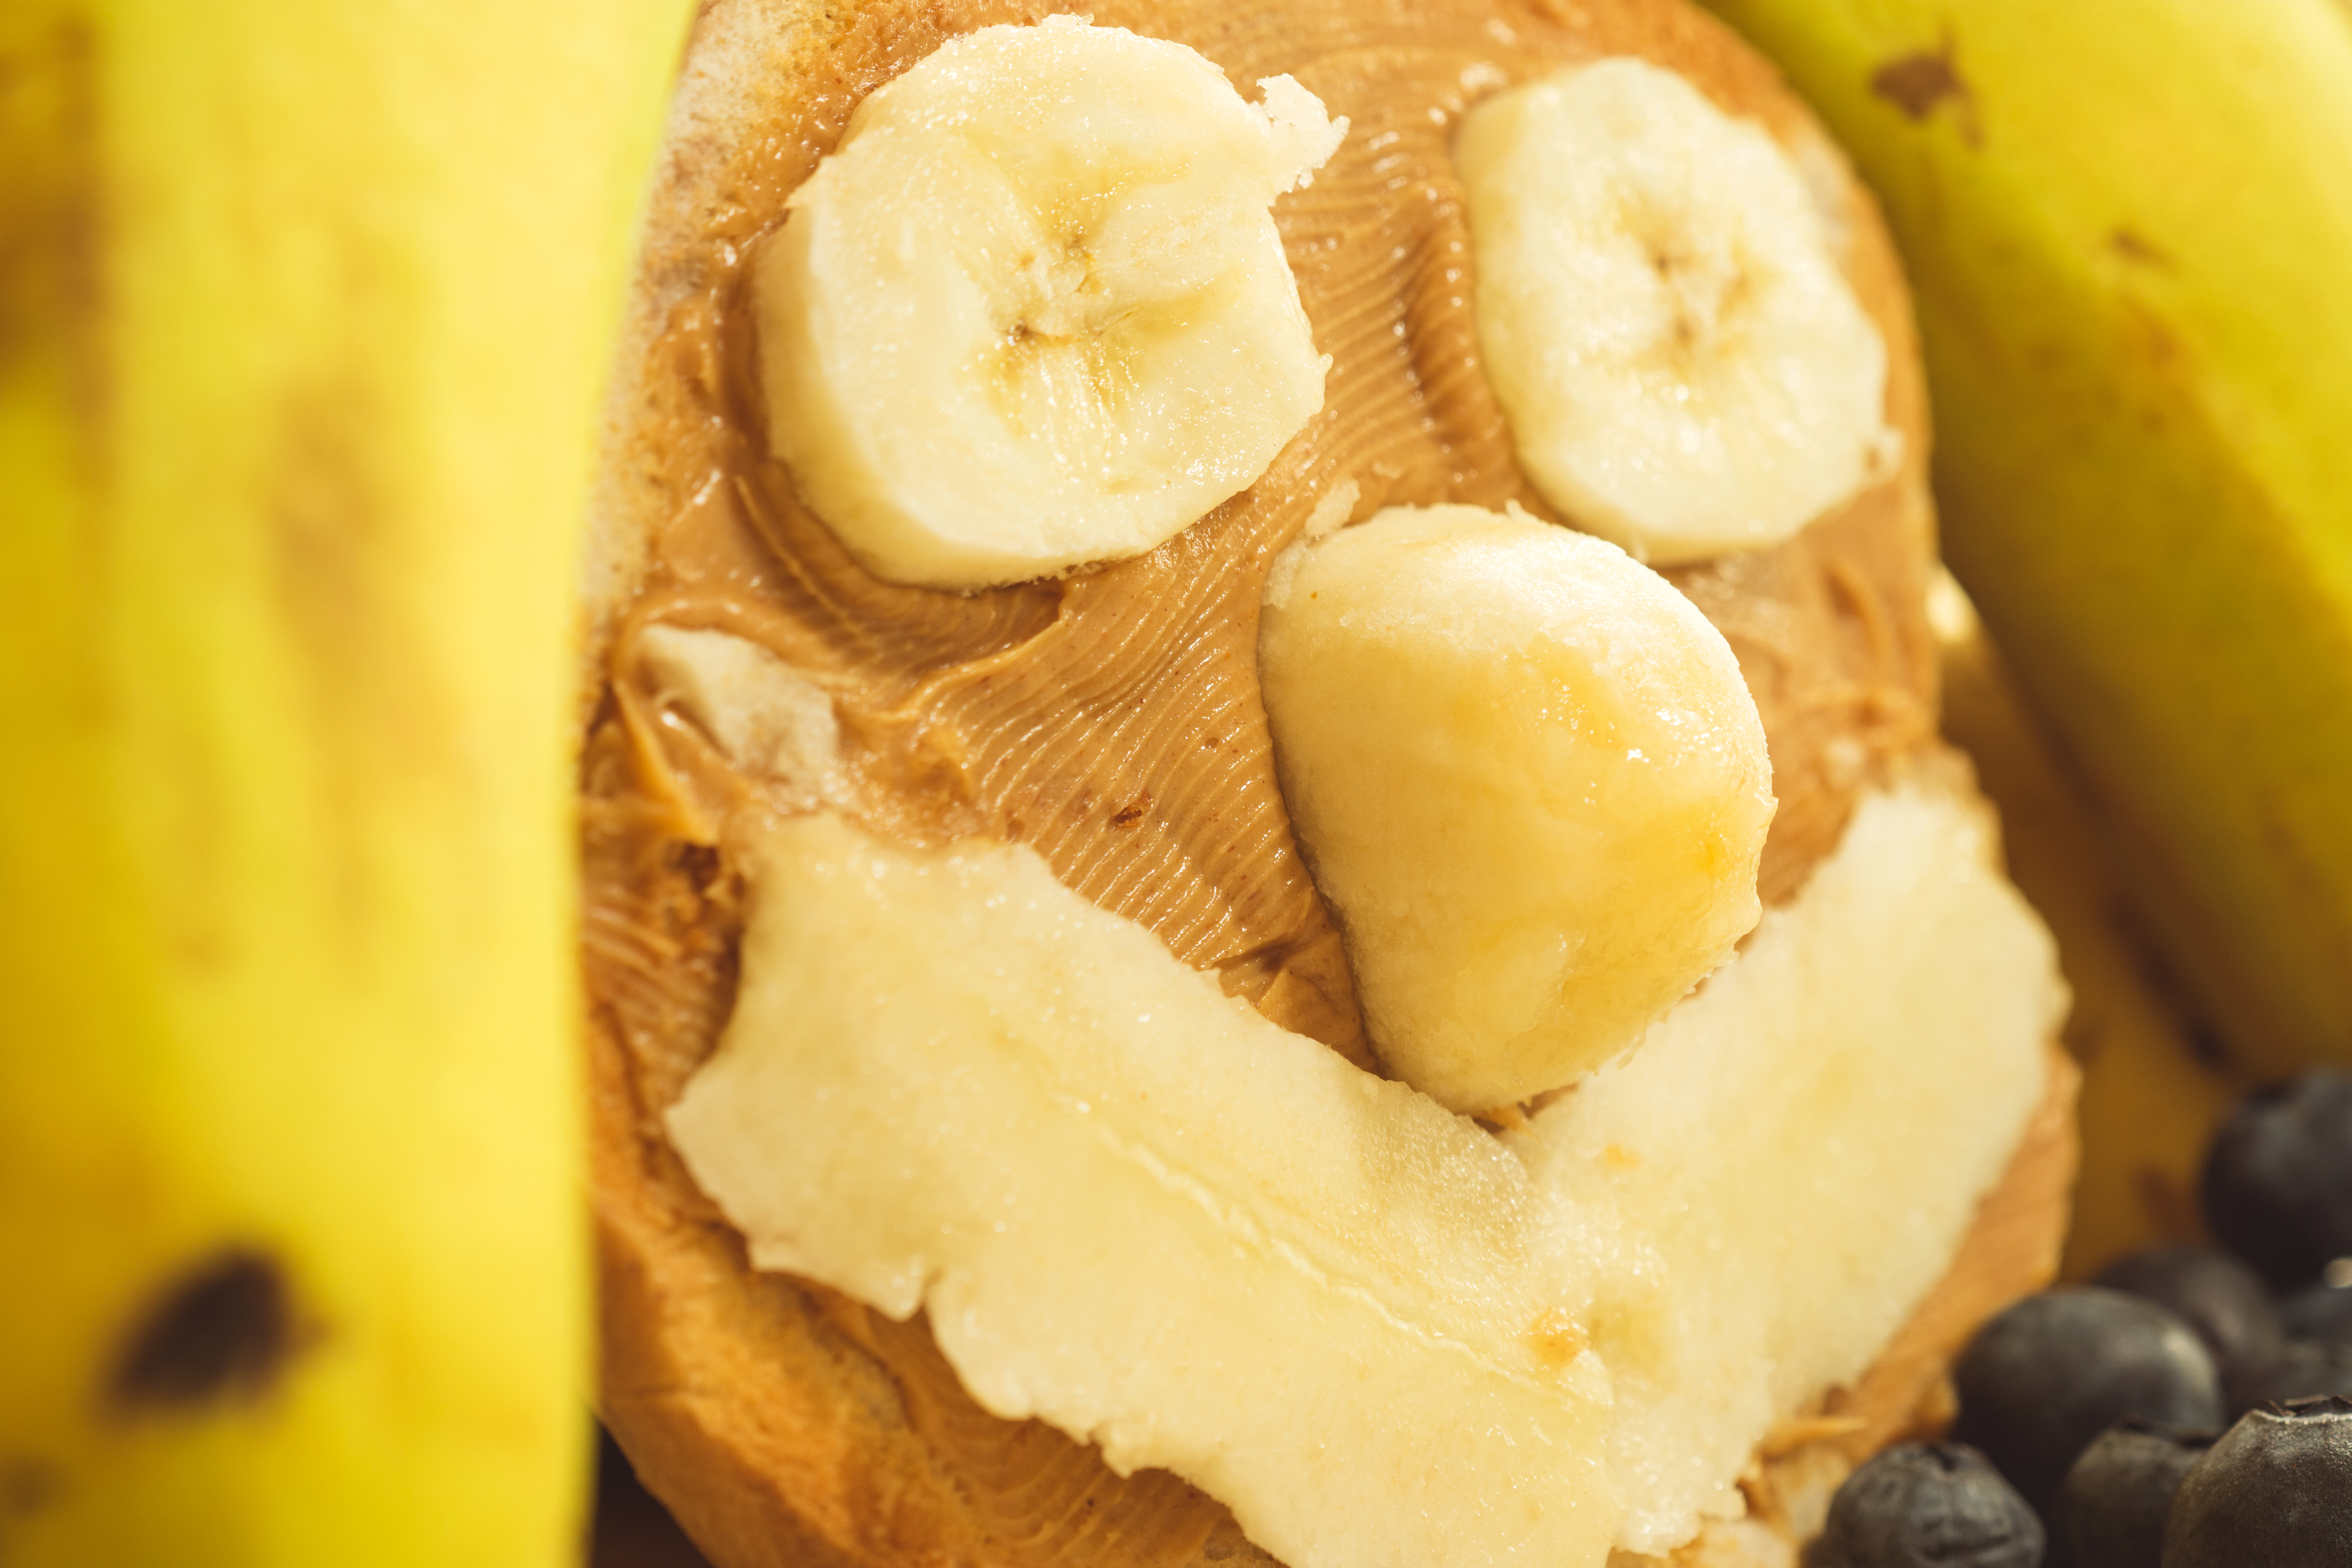
plant, white, fruit, berry, food, produce, macro, brown, blue, yellow, banana, breakfast, close, bread, smile, lemon, pineapple, mouth, butter, bagel, face, nose, eyes, blueberries, up, macromondays, citrus, greasy, peanut, flavor, grease, flowering plant, junk food, bromeliaceae, land plant, banana family